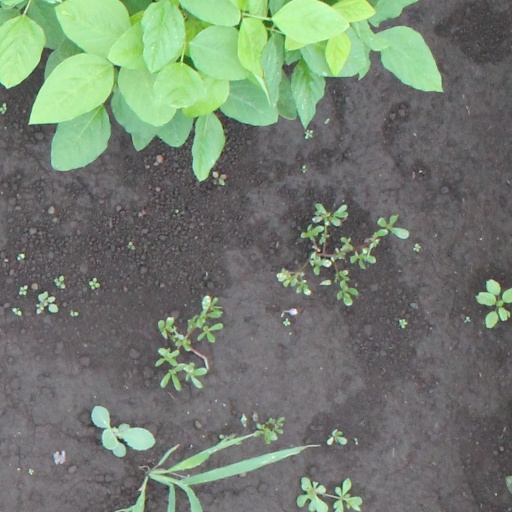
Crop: soybean